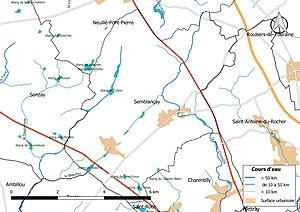
Carte du réseau hydrographique de la commune de fr:Semblançay (France).
Semblançay est une commune française située dans le département d'Indre-et-Loire, en région Centre-Val de Loire.